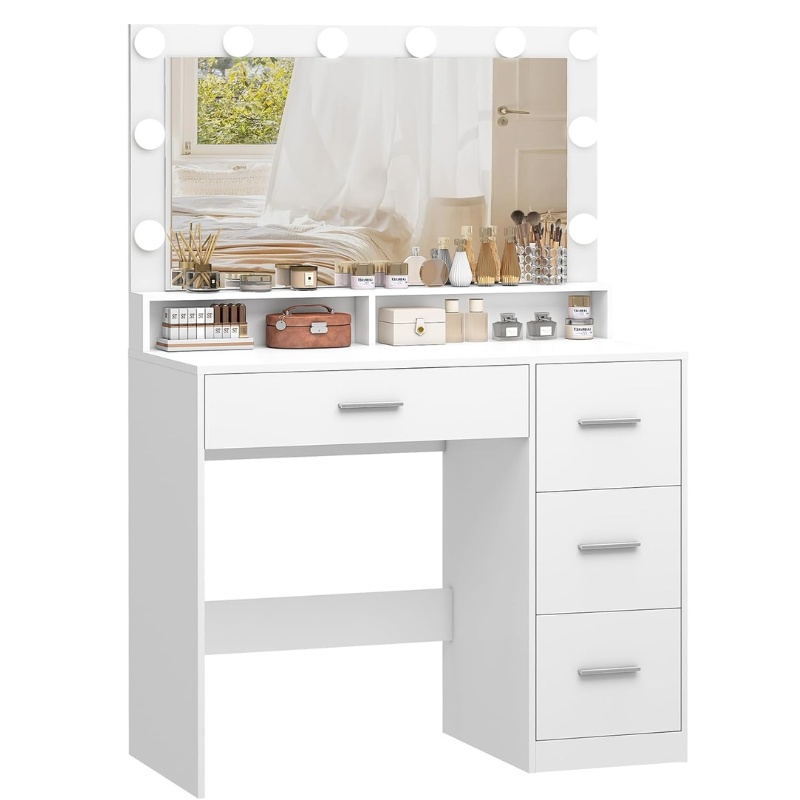
Coiffeuse avec Miroir et 10 Lumières LED - Luminosité Réglable
Description du Produit Découvrez la sophistication ultime avec notre "Coiffeuse avec Miroir et 10 lumières LED - Luminosité Réglable". Conçue pour transformer votre routine beauté, cette coiffeuse allie élégance et fonctionnalité grâce à son miroir haute définition aux lumières réglables, garantissant une visibilité parfaite dans toutes les conditions. Avec ses deux étagères ouvertes et quatre tiroirs spacieux, vous disposerez d'un espace de rangement généreux pour vos cosmétiques et accessoires personnels. Fabriquée en panneau de particules P2 de haute qualité, elle assure durabilité et sécurité avec un dispositif anti-basculement intégré. Sa finition blanche moderne aux lignes épurées ajoutera une touche de raffinement à votre chambre, séduisant ainsi toute femme cherchant à allier style et efficacité dans son espace personnel. Caractéristiques techniques Couleur : Blanc Dimensions : 40 x 90 x 136 cm Poids : 37,2 kg Matériaux : Panneau de particules de qualité P2 Caractéristiques : Miroir HD avec trois modes d'éclairage Rangement : Deux étagères ouvertes et quatre grands tiroirs Sécurité : Dispositif anti-basculement
Brand: Zone Deco
Category: Furniture > Cabinets & Storage > Vanities > Bedroom Vanities > Lighted Vanities